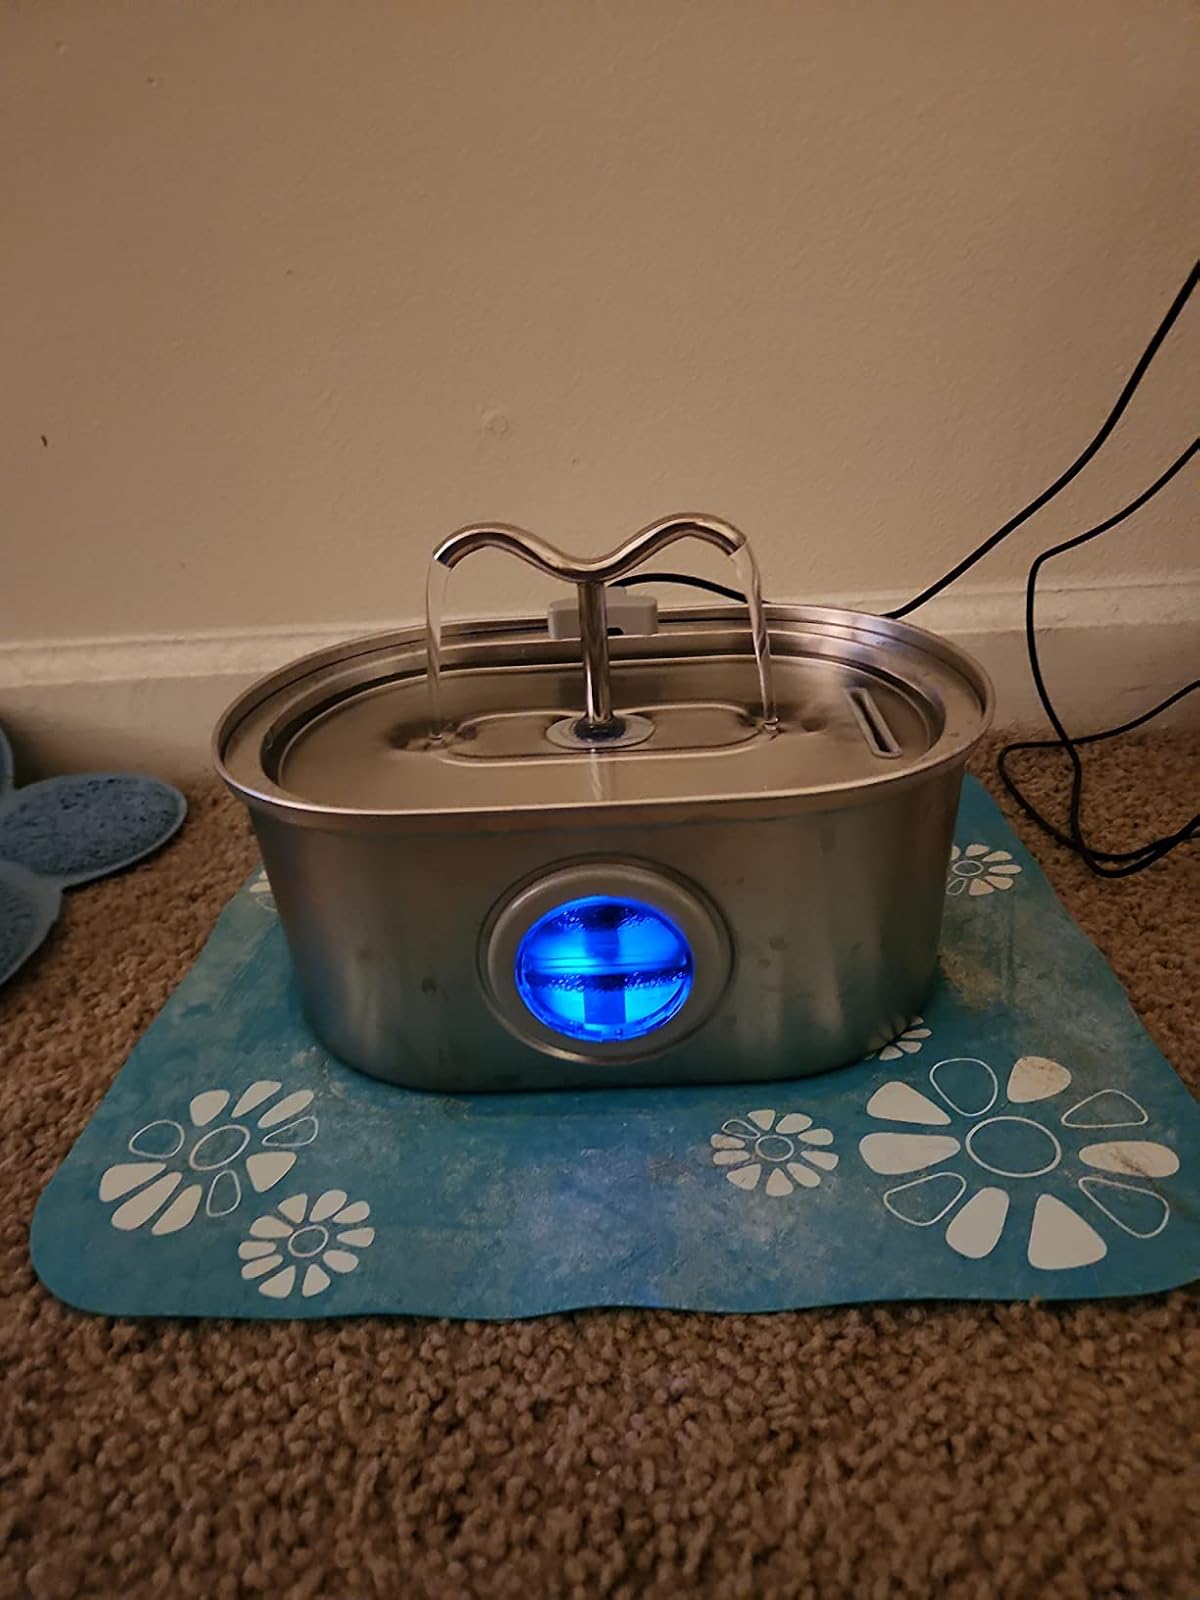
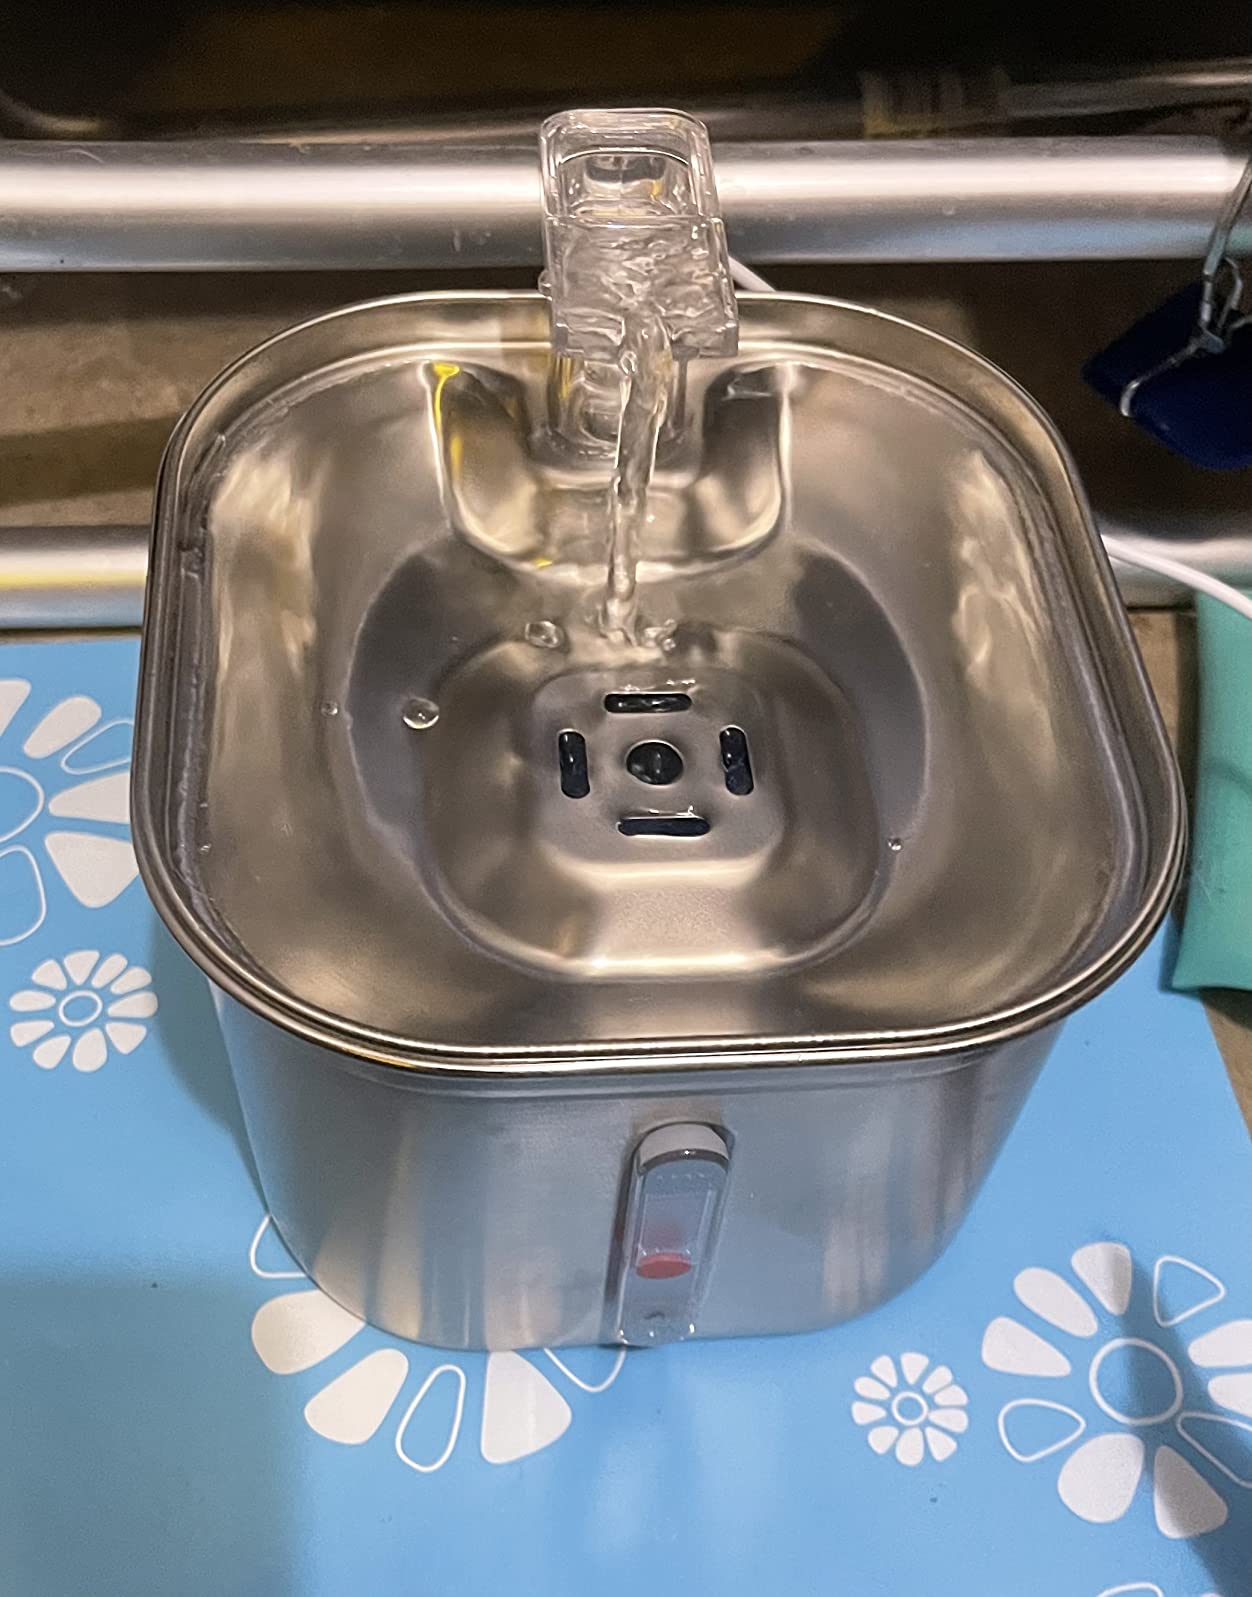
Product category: items_bowl
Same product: no